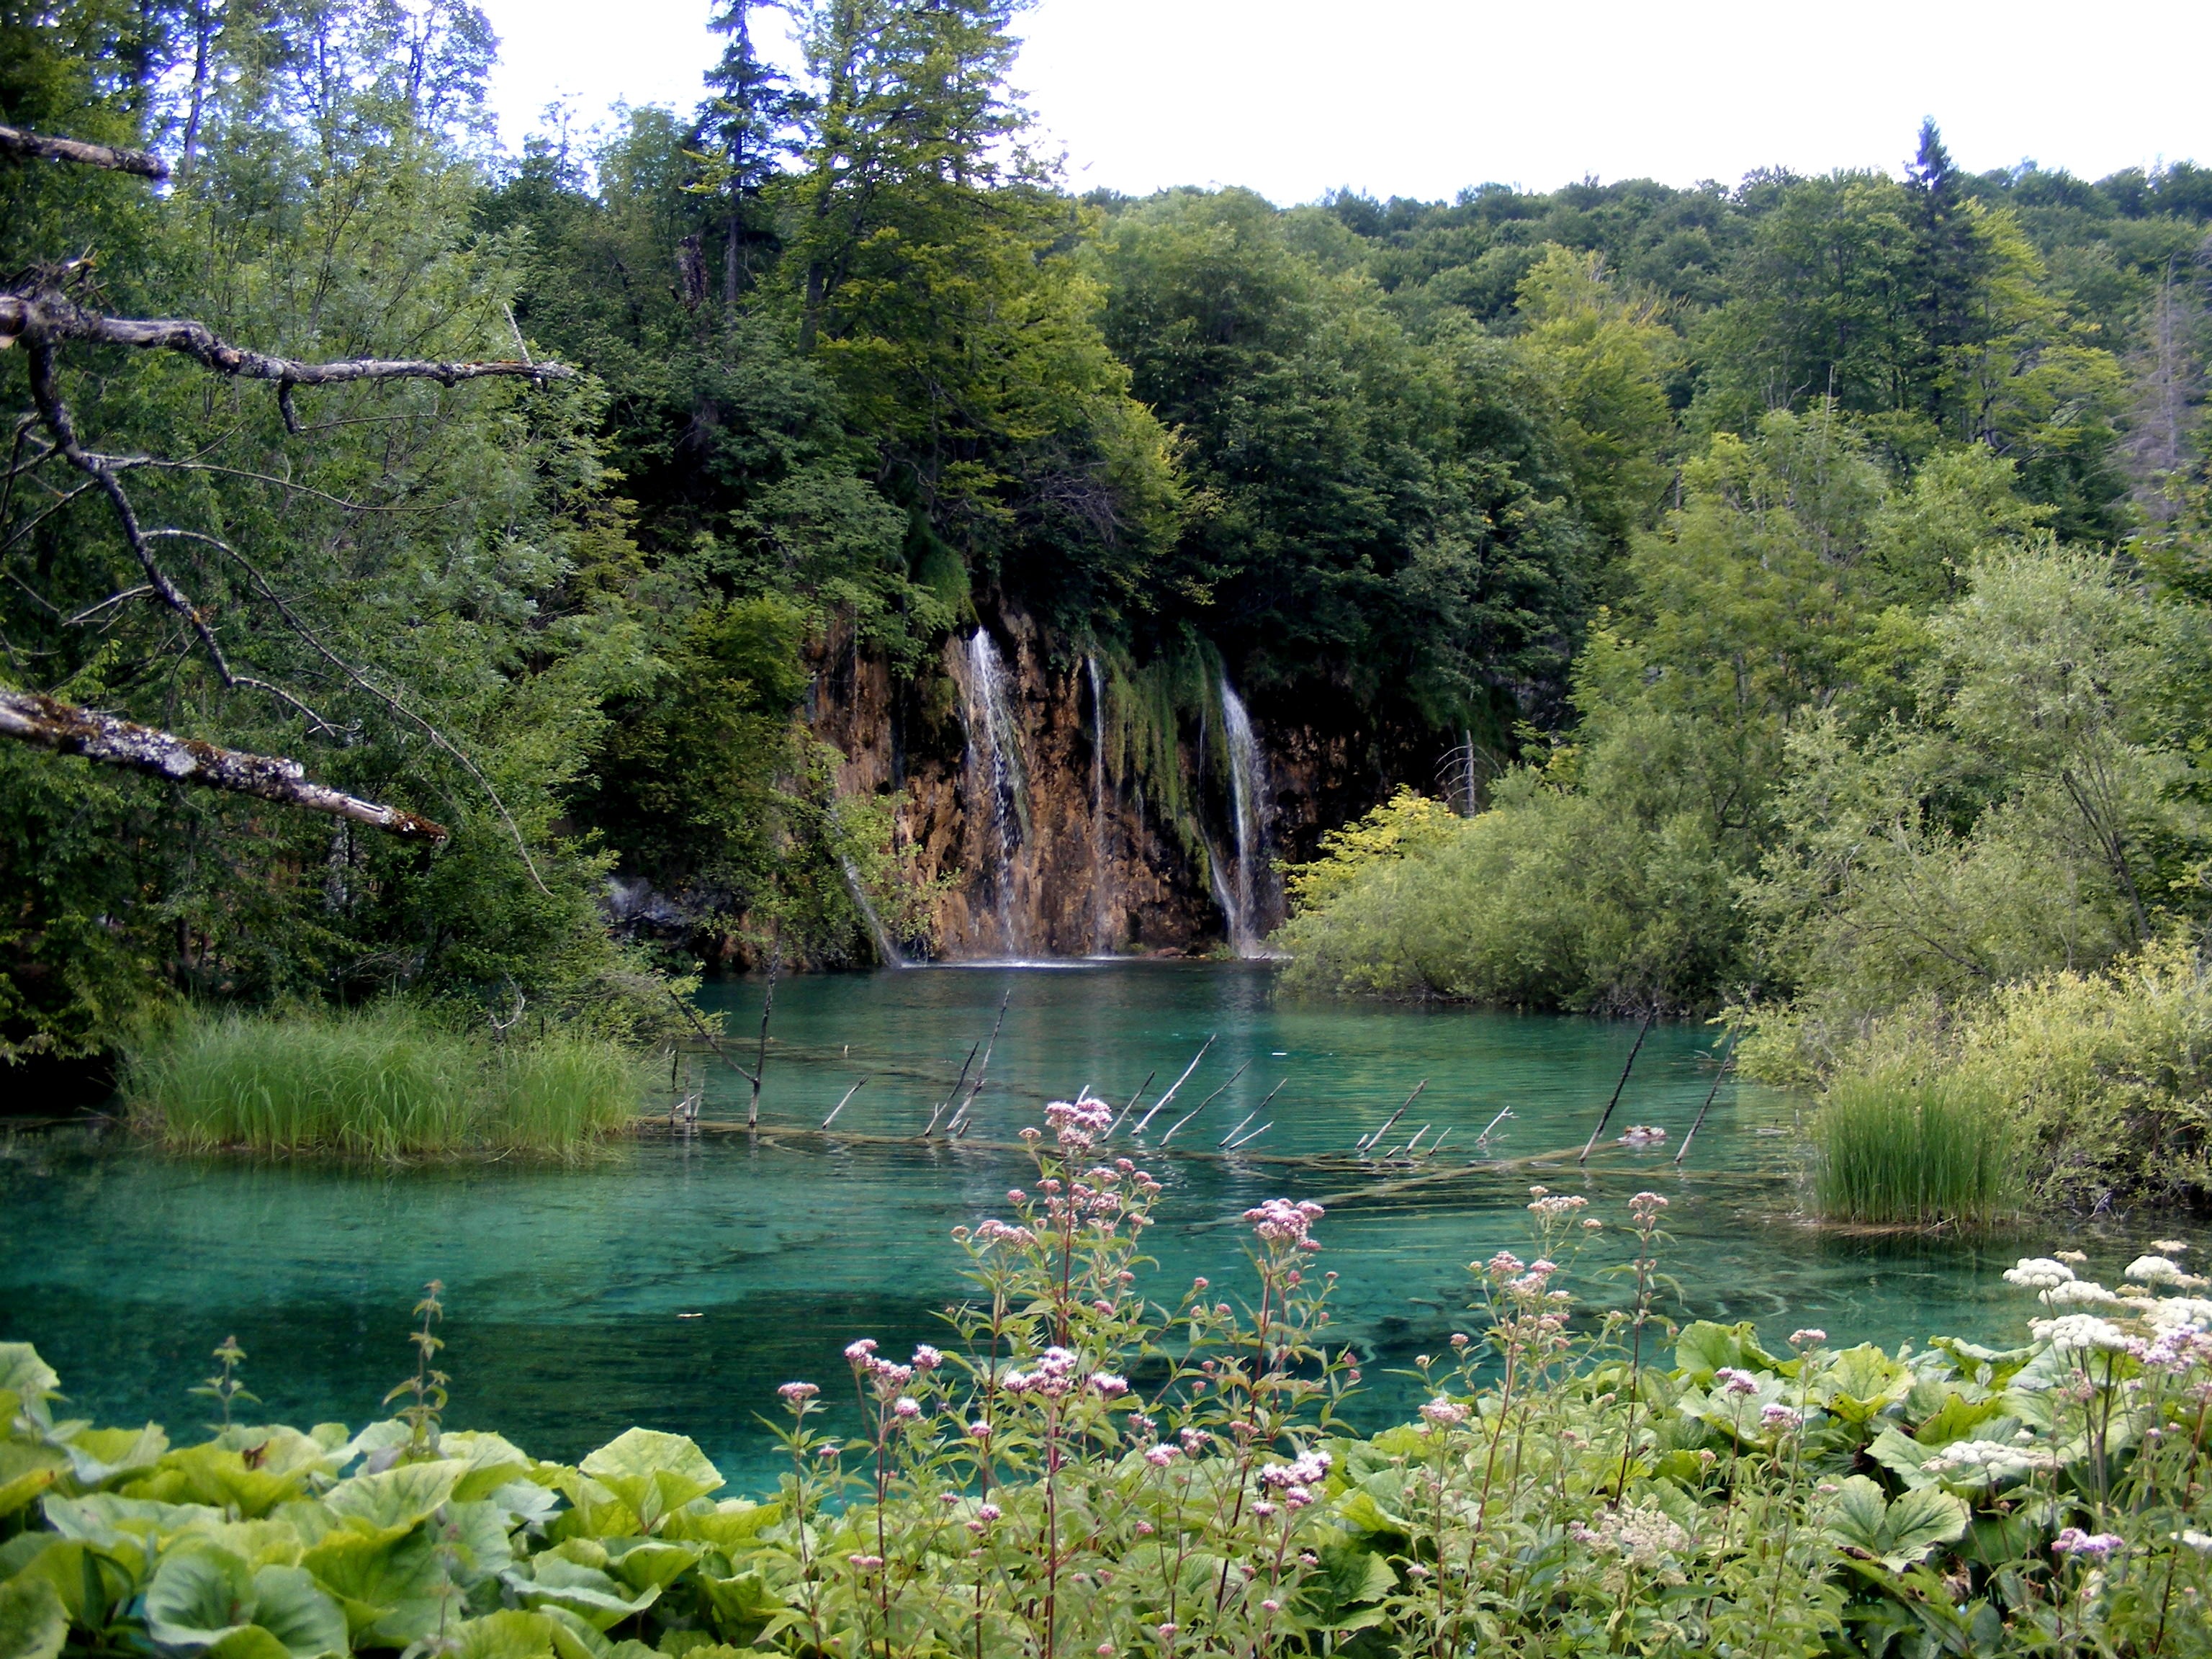
tree, forest, wilderness, lake, river, pond, stream, green, blue, plants, body of water, trees, croatia, wetland, woodland, habitat, water feature, ecosystem, plitvice, nature reserve, natural environment